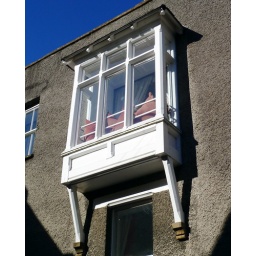
A wooden framed supported bay window on a period house in Sherborne, Dorset